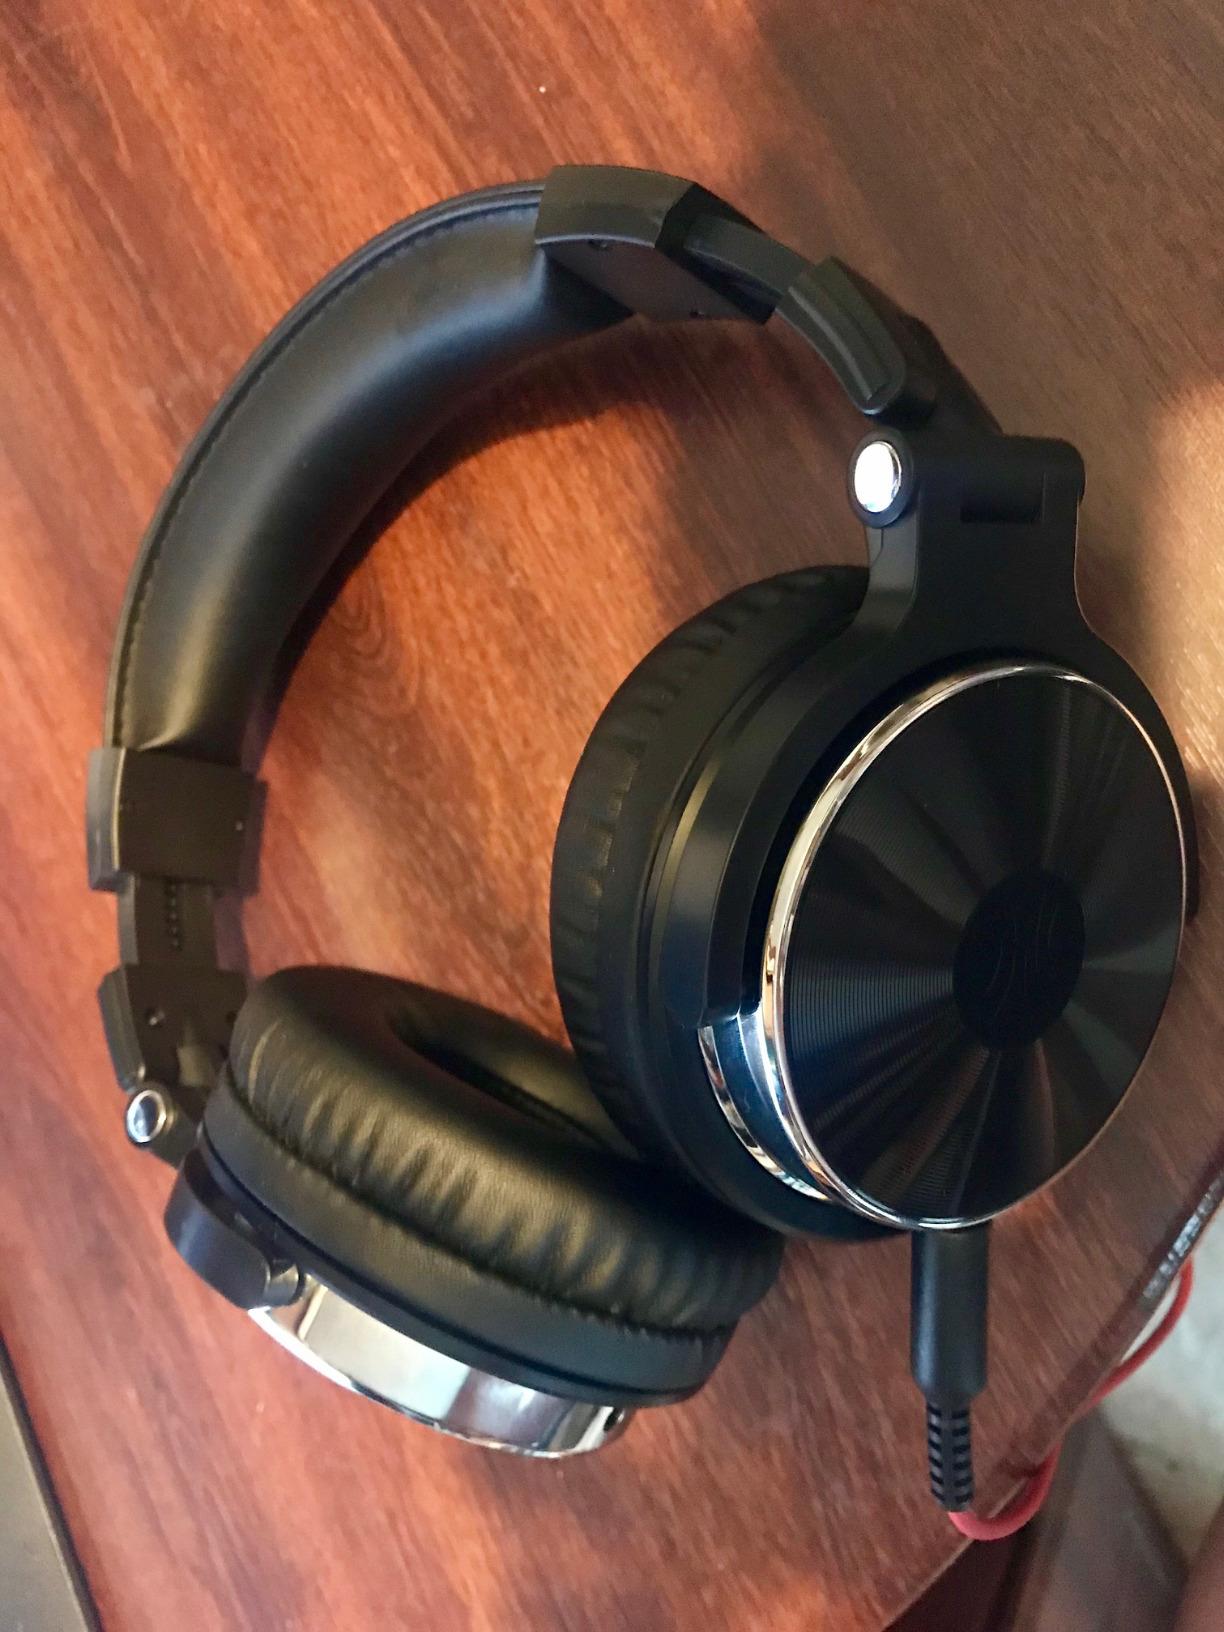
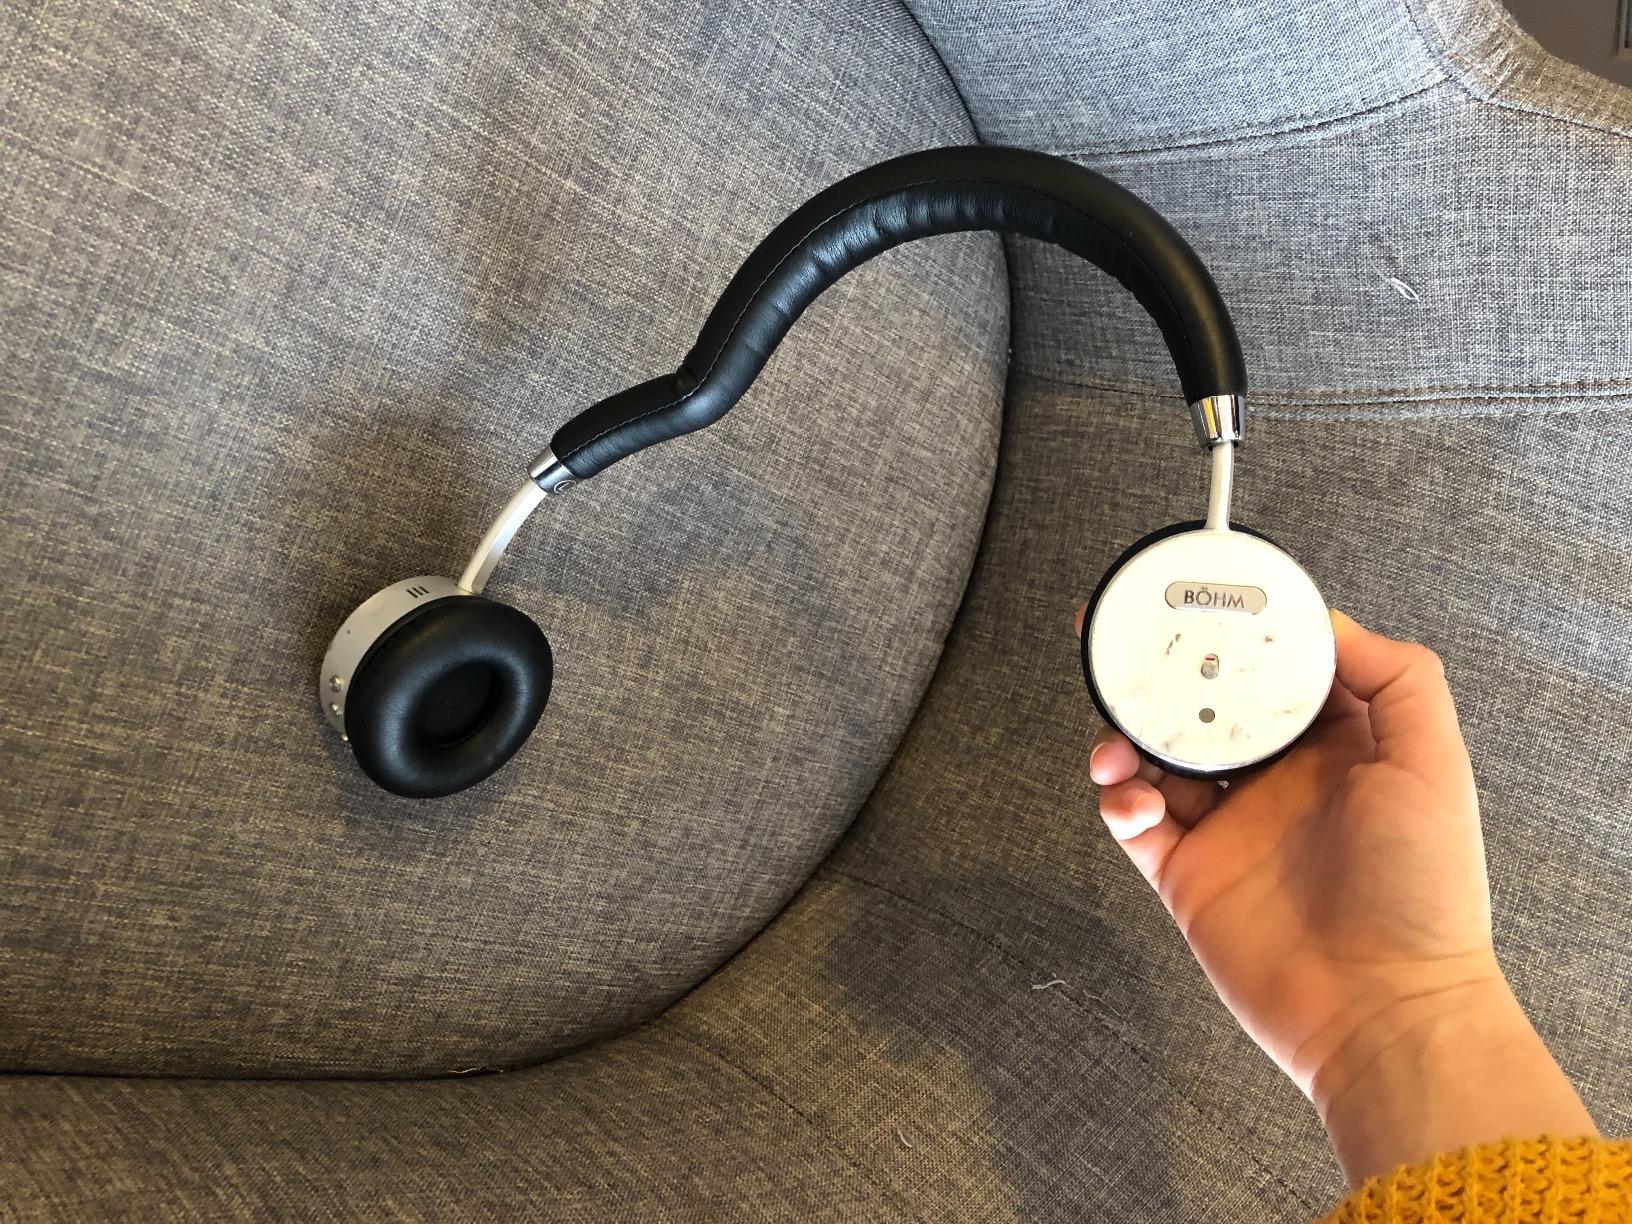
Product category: headphones
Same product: no